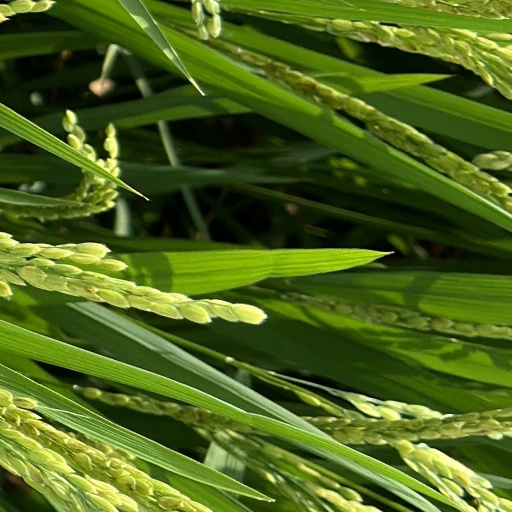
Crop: rice